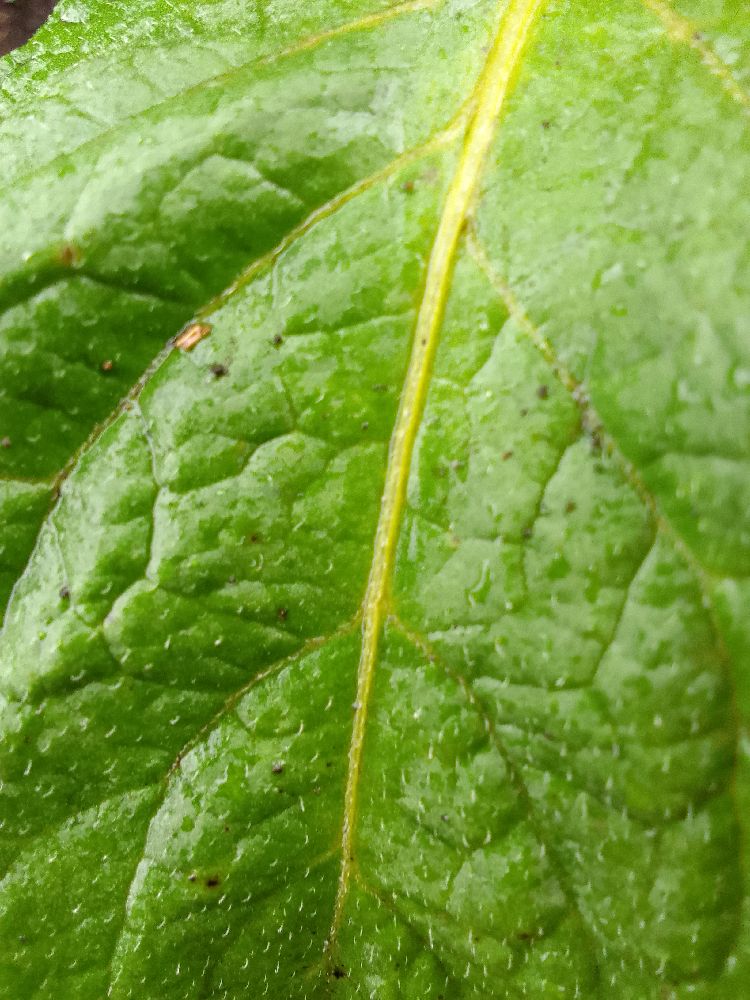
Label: Healthy